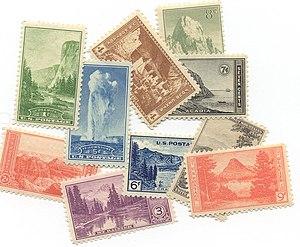
Le National Park Service est une agence dépendant du gouvernement fédéral des États-Unis, chargée de gérer les parcs nationaux, les monuments nationaux et quelques autres propriétés historiques et zones protégées du domaine fédéral. La création de l'agence remonte au 25 août 1916 par un décret du Congrès américain dans le but de « conservation et de protection des paysages, des sites naturels et historiques, de la faune, de la flore afin de les transmettre intacts aux générations futures afin qu'elles puissent elles aussi les admirer comme nous l'avons fait en notre temps. ».